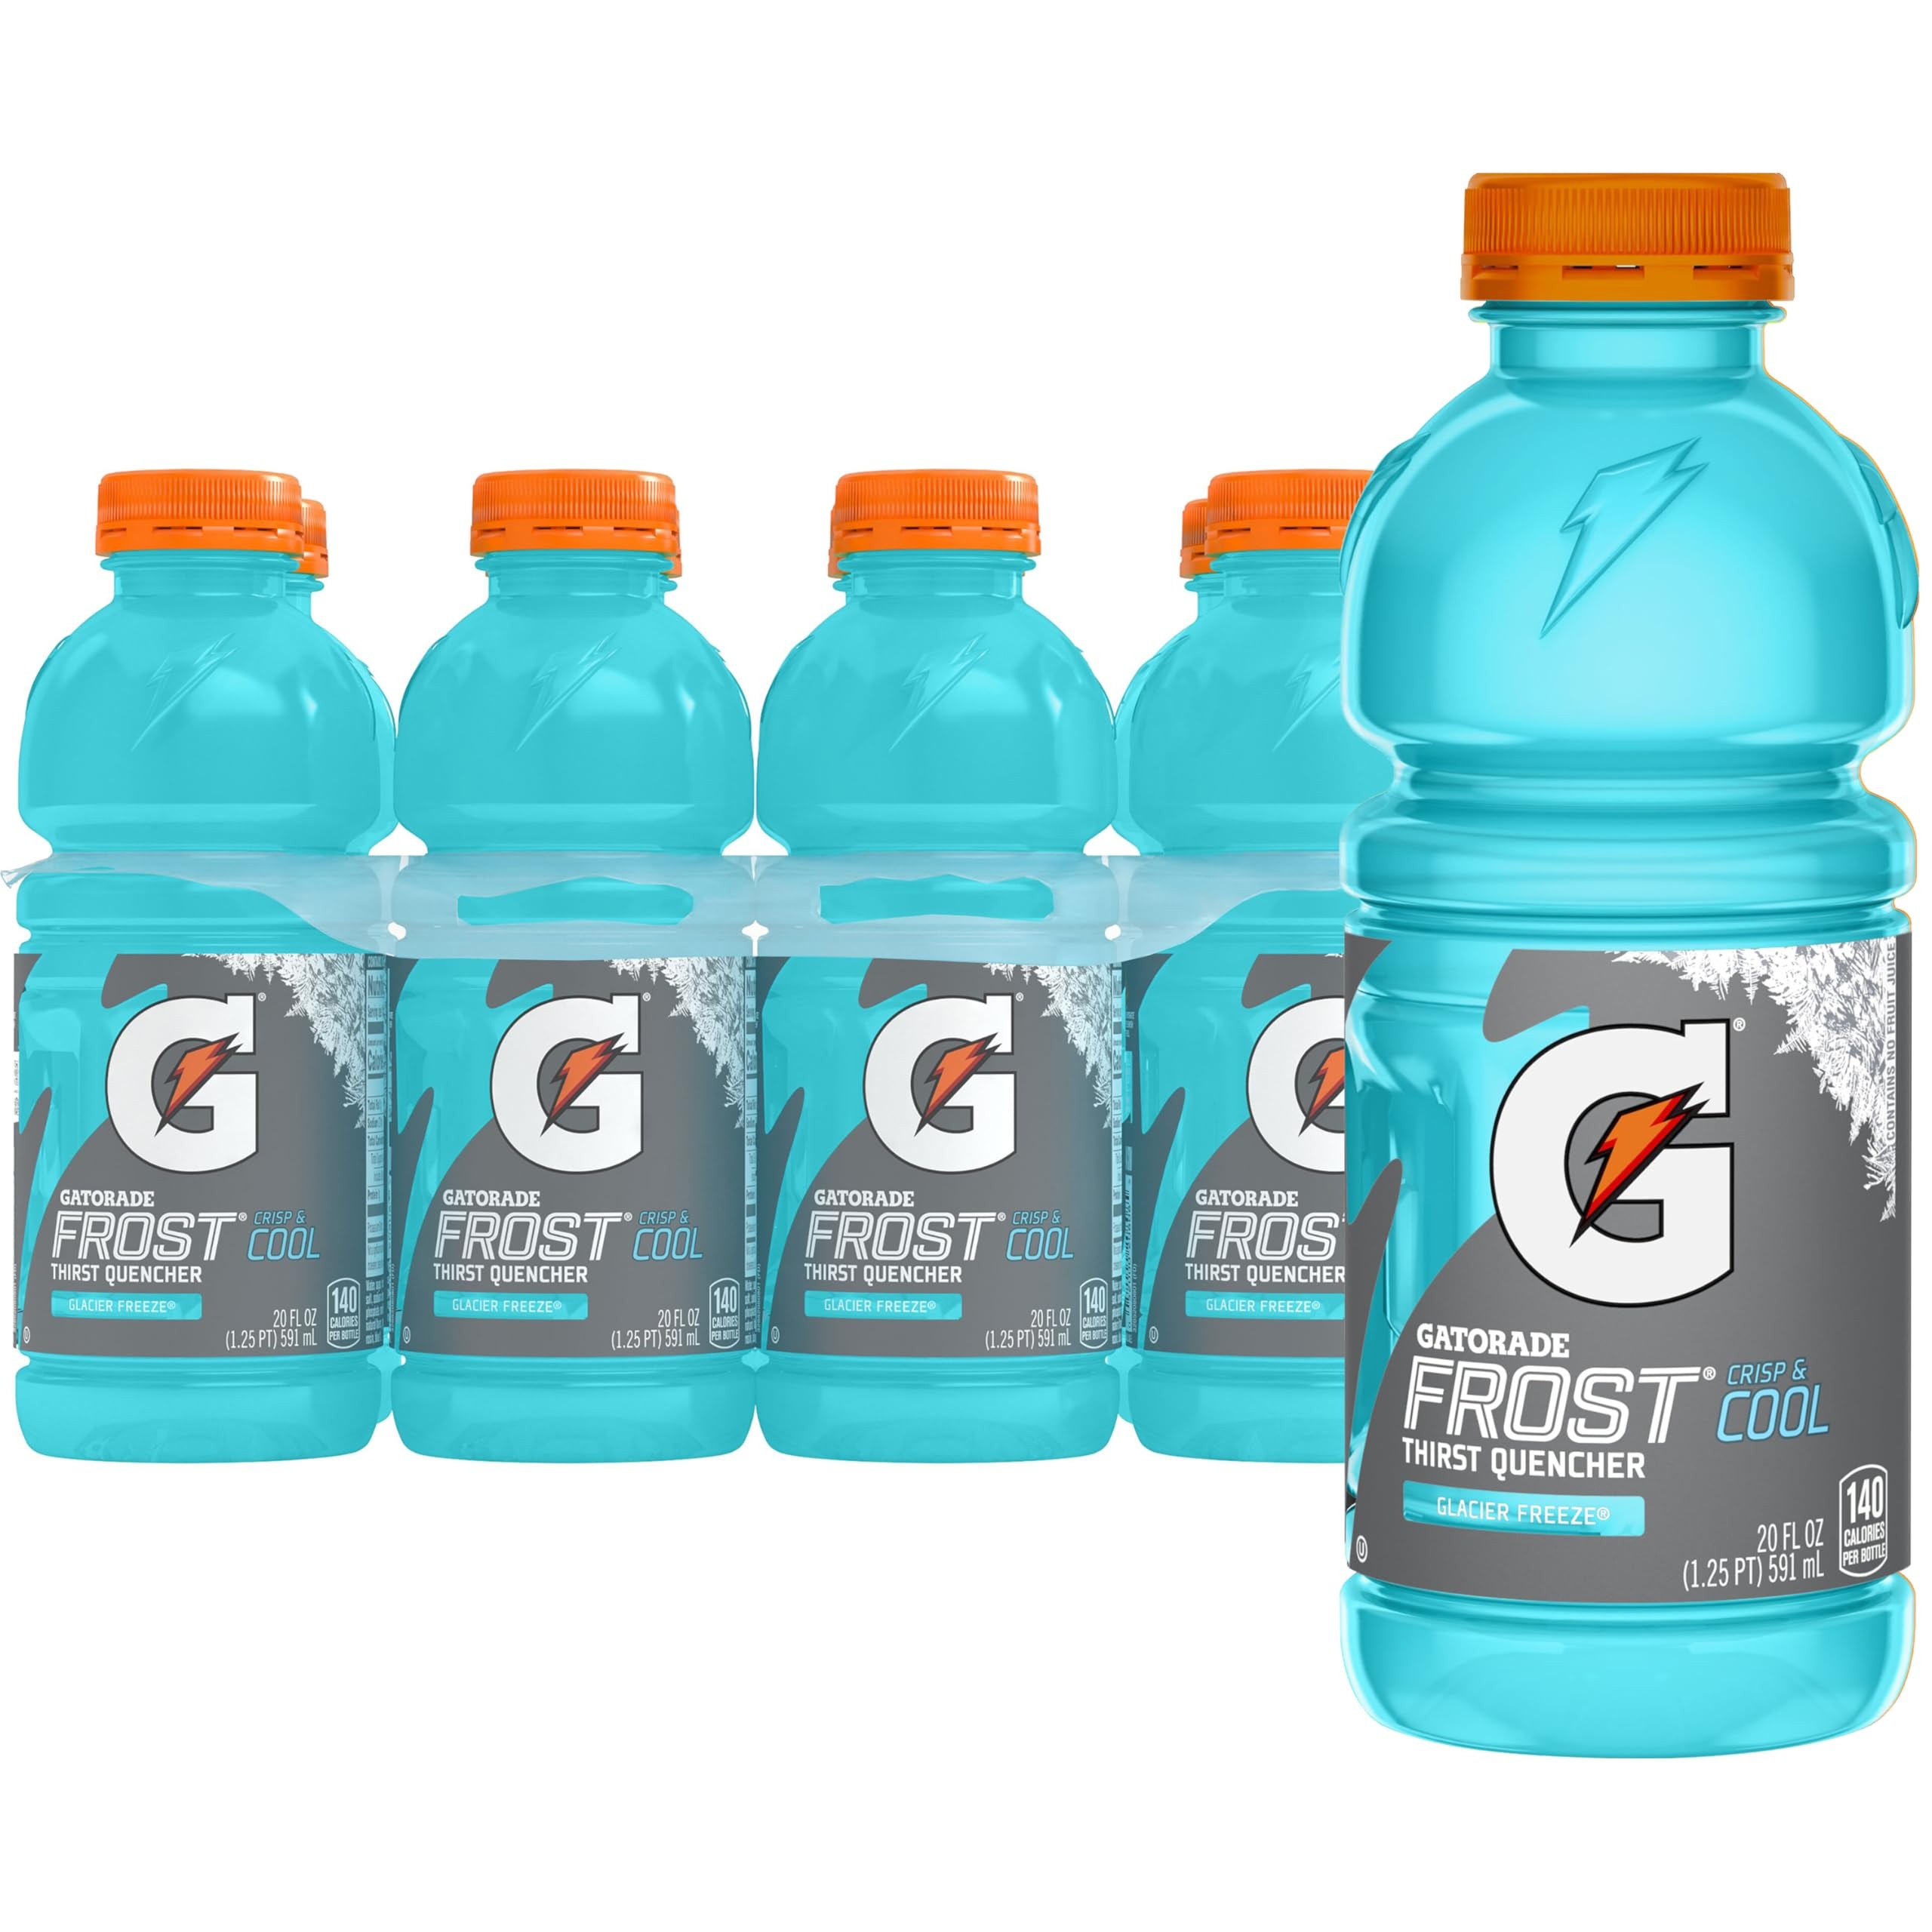
Item Name: Gatorade Thrist Quencher, Frost Glacier Freeze Sports Drinks, 20 Fl Oz Bottles, 8 Pack
Bullet Point 1: Don’t count the days. Make the days count. Grab your home workout equipment then refuel and replenish during your at-home workout with the carbs and electrolytes from Gatorade Thirst Quencher.
Bullet Point 2: When you sweat, you lose more than water. Gatorade Thirst Quencher contains critical electrolytes to help replace what's lost in sweat.
Bullet Point 3: Top off your fuel stores with carbohydrate energy, your body's preferred source of fuel.
Bullet Point 4: Tested in the lab and used by the pros
Bullet Point 5: Frost Glacier Freeze flavor
Value: 160.0
Unit: Fl Oz

Price: 7.985